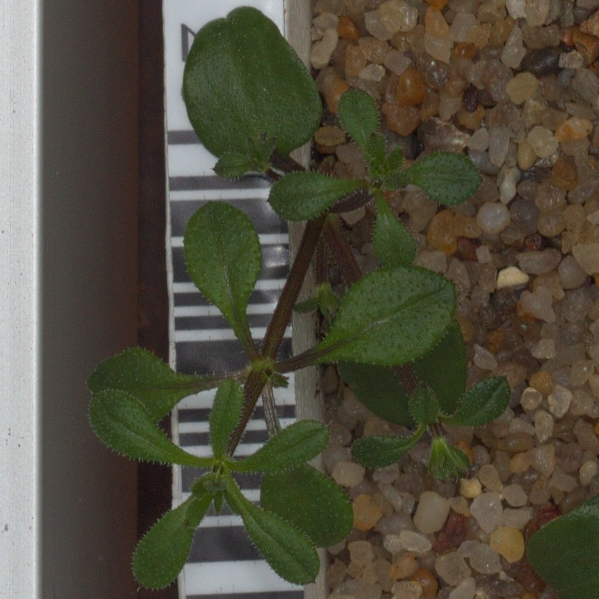
Label: cleavers